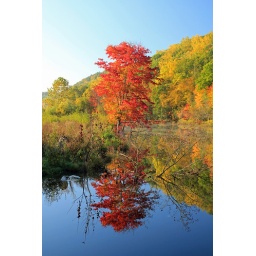
red tree in the morning